Picts

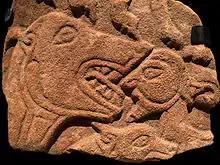
The so-called Daniel Stone, cross slab fragment found at Rosemarkie, Easter Ross

The area occupied by the Picts had previously been described by Roman writers and geographers as the home of the "Caledonii". These Romans also used other names to refer to Britannic tribes living in the area, including "Verturiones", "Taexali" and "Venicones".